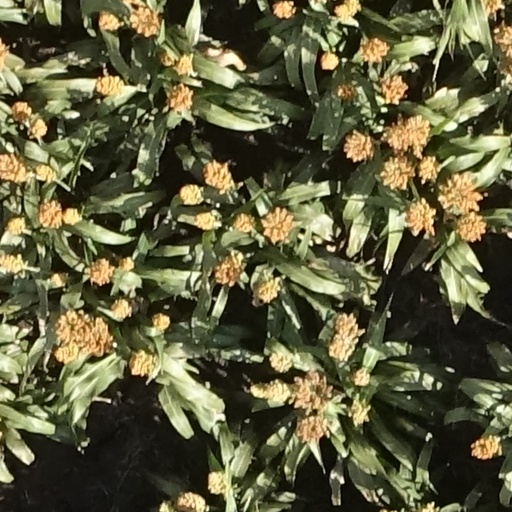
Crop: sorghum